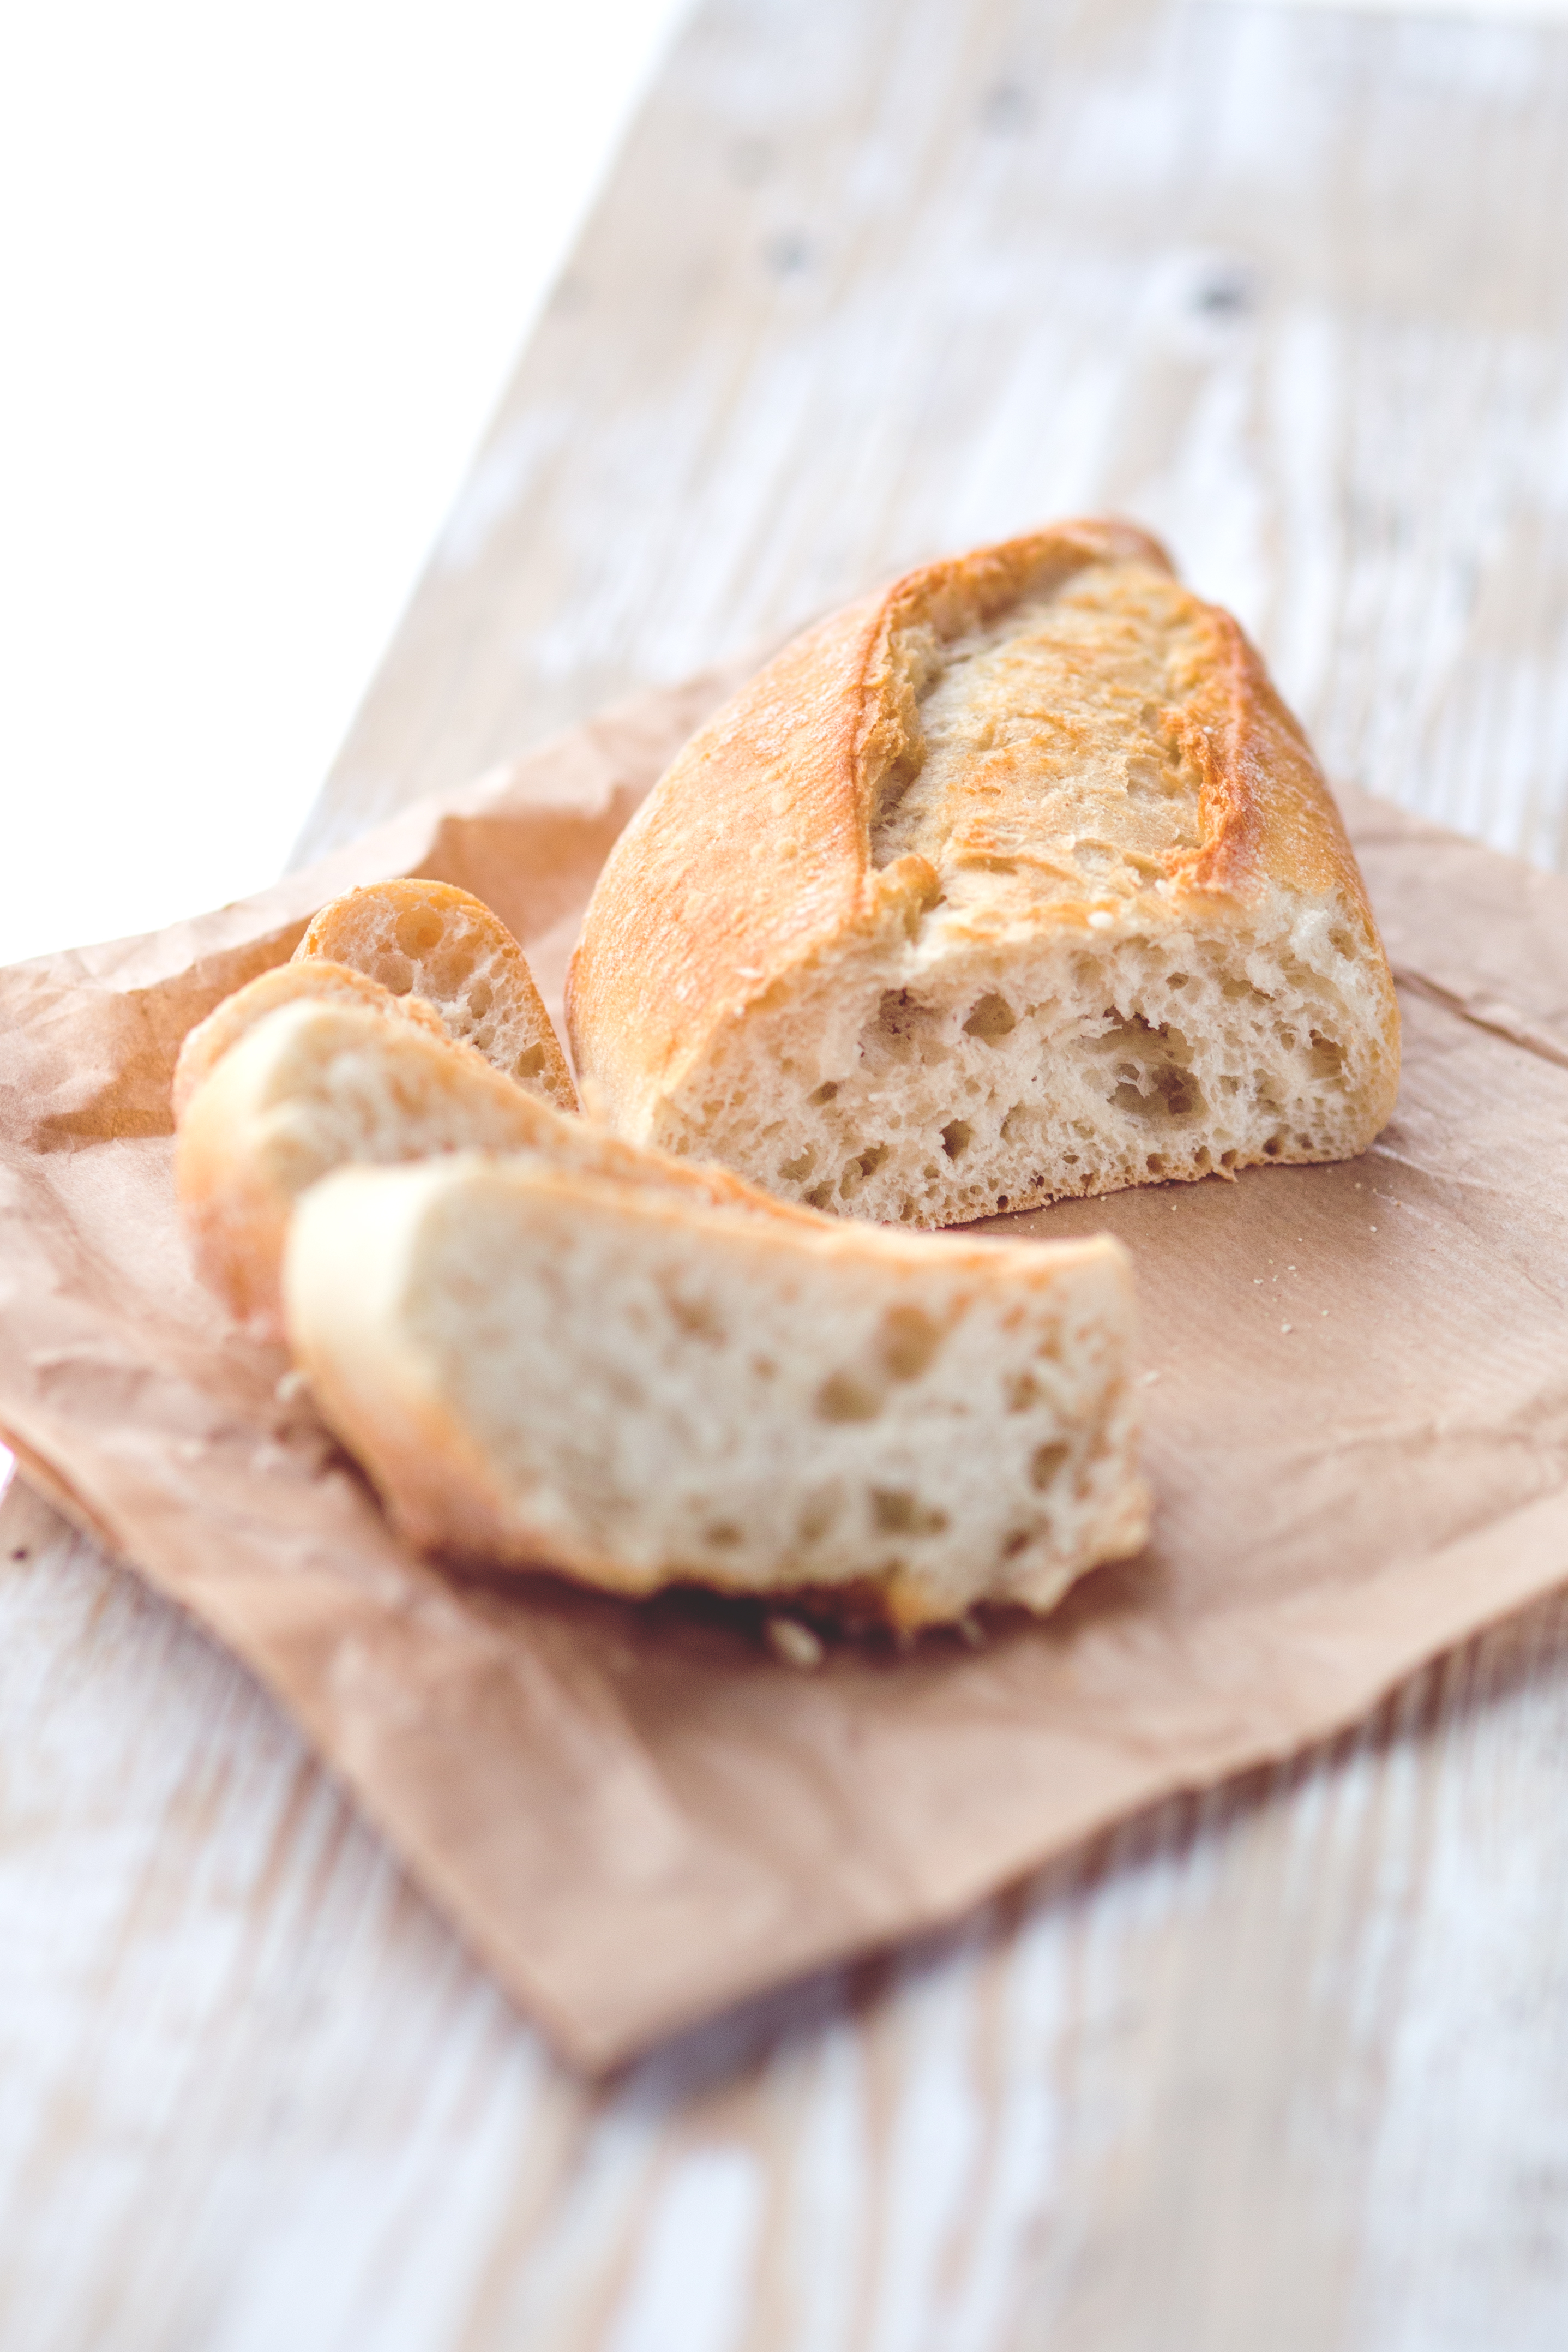
dish, meal, food, produce, breakfast, baking, dessert, bread, bakery, baguette, ciabatta, baked goods, grass family, sliced bread